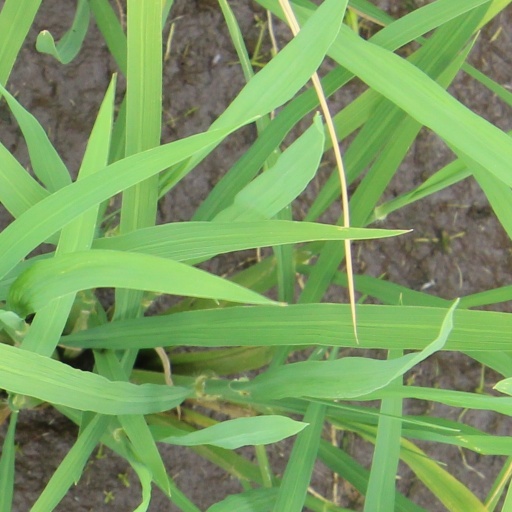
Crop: rice